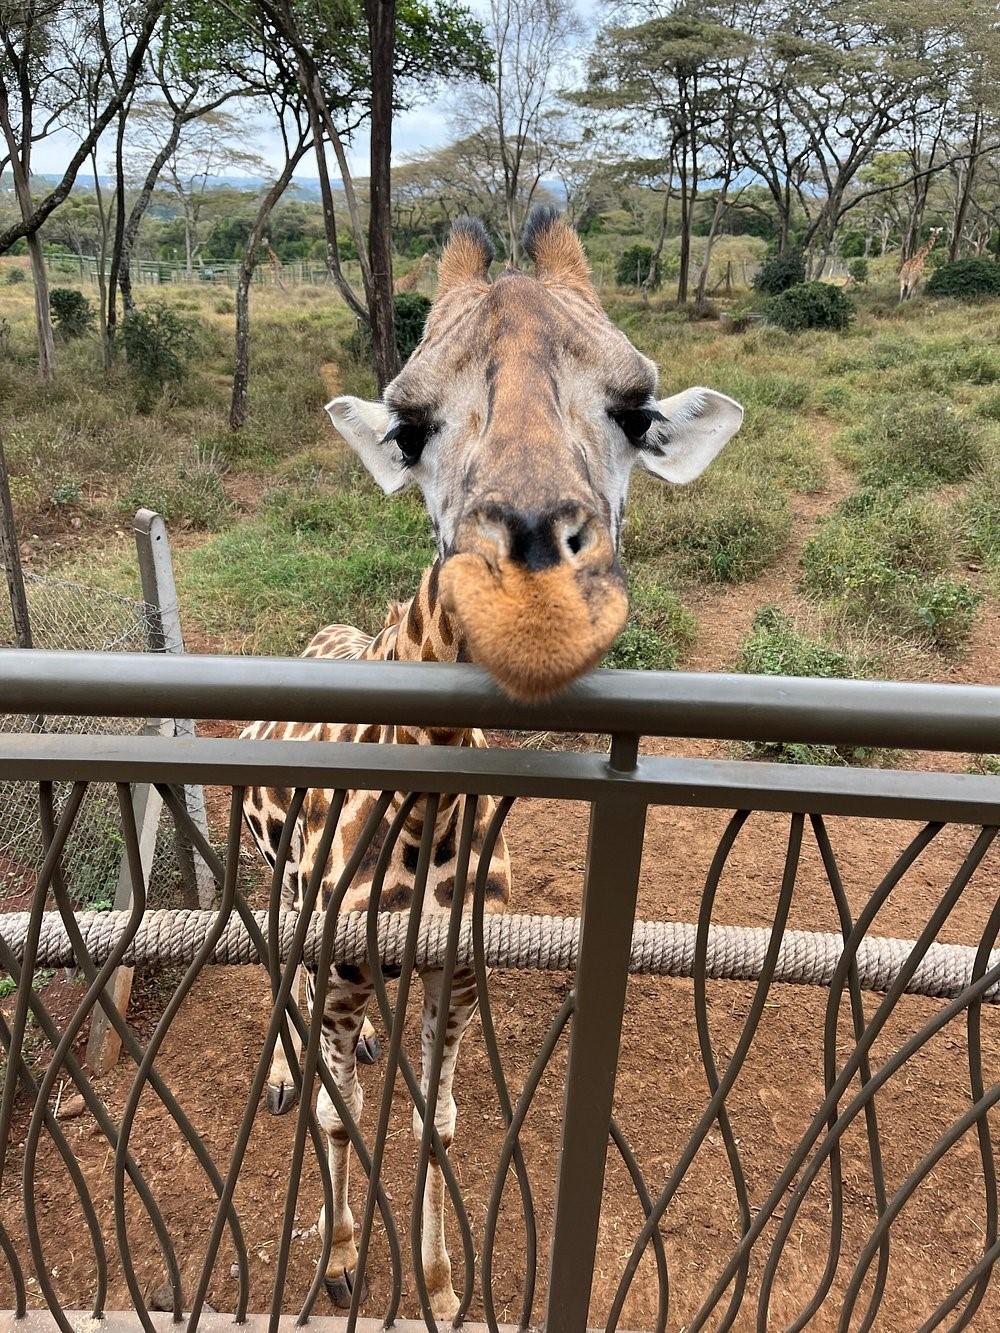
Mnyama wa porini jamii ya twiga, akiwa ameweka kichwa chake, katika uzio uliojengwa kwa vyuma. Nyuma yake kukiwa na majani mafupi, pamoja na miti mirefu. Sehemu hii inatumika katika kuwatunzia wanyamapori, wa aina mbalimbali.